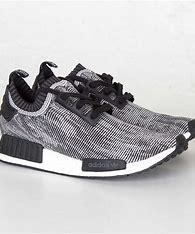
Brand: Adidas
Model: NMD